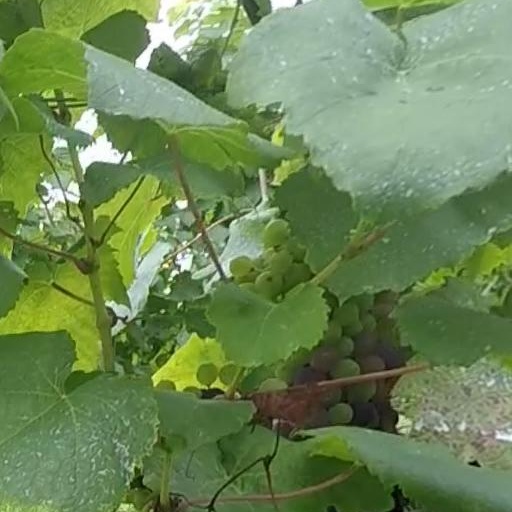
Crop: grape